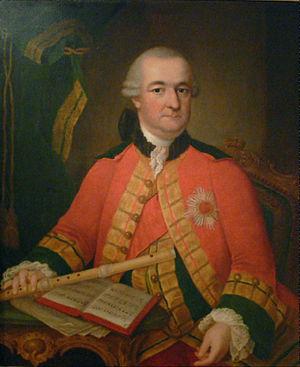
La flûte traversière baroque, dite flûte allemande ou traverso, est une flûte en usage en Europe au XVIIᵉ siècle et au XVIIIᵉ siècle.